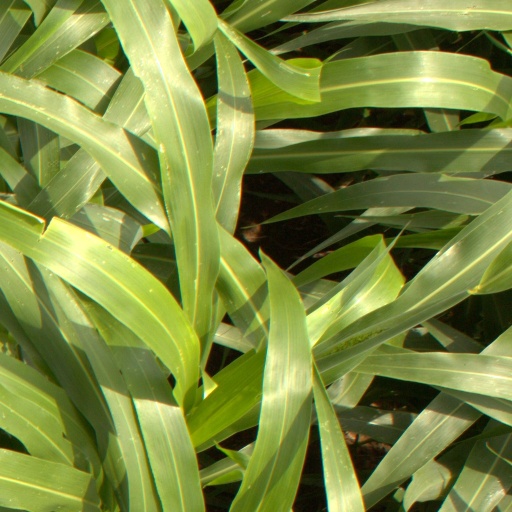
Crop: sorghum